Morris Minor (1928)

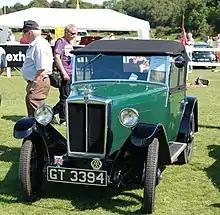
The £100 car1932 model 2-seater, radiator shell now chromed again, registered December 1931, Magna wire wheels

The overhead valve engine was proving to be expensive to make and Wolseley's design—the six-cylinder version powered their successful Hornet saloon, and racing MGs—suffered from oil getting into the dynamo. So in 1931 a version with valve gear re-designed by staff of Morris Engines using side-valves and giving nearly the same power output, at 4000 rpm, was introduced.